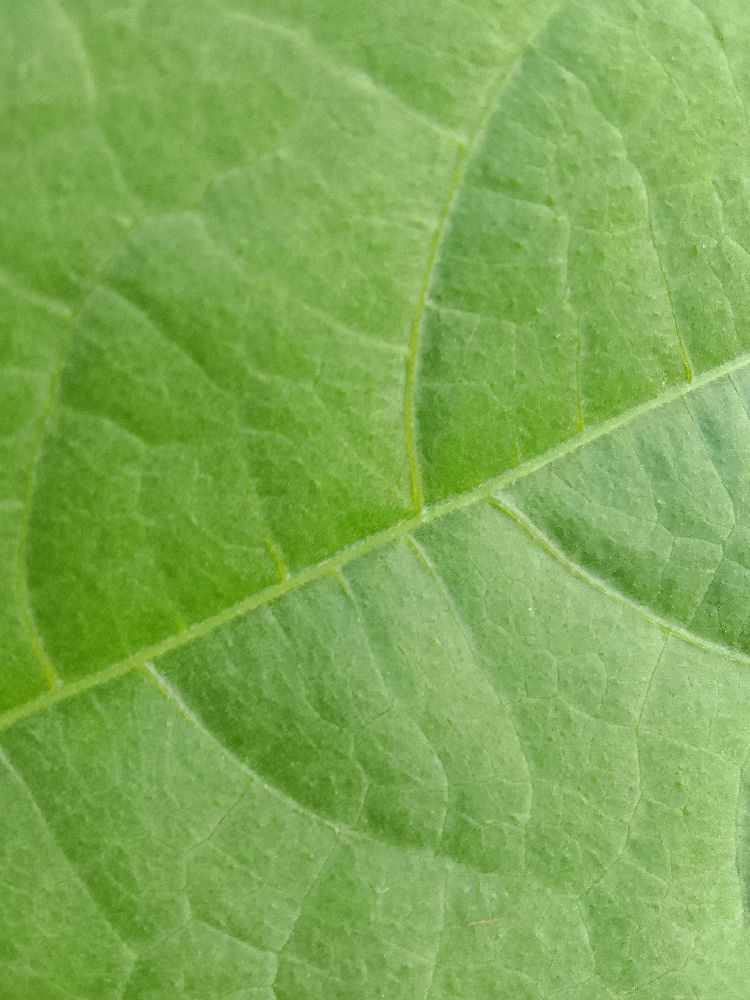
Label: healthy